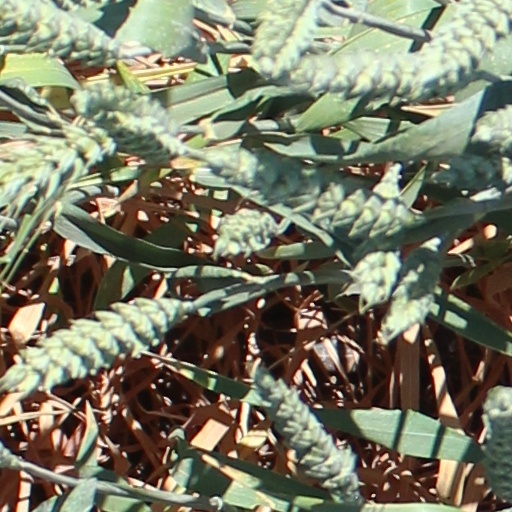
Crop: wheat